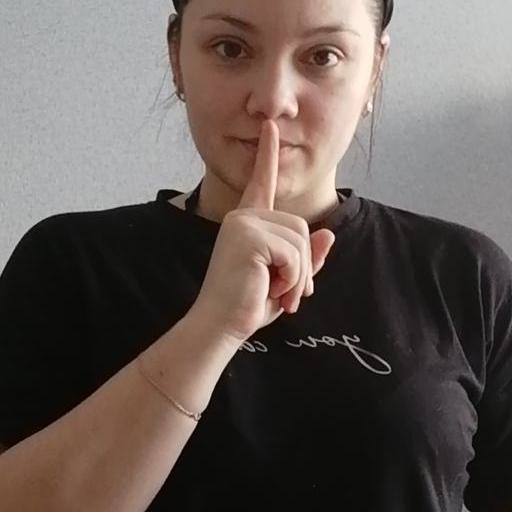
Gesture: mute